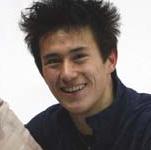
Age: 77